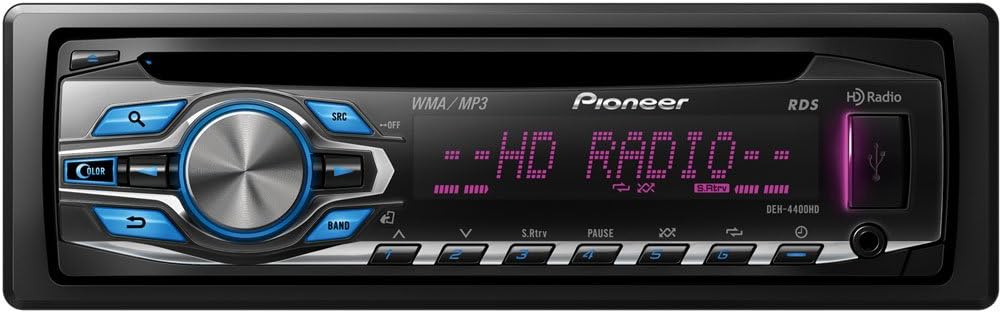
Pioneer DEH-4400HD CD Player W/ HD Radio
Category: Car Electronics
Car stereo
Features: Iphone | Ipod | Remote